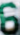
Number: 6